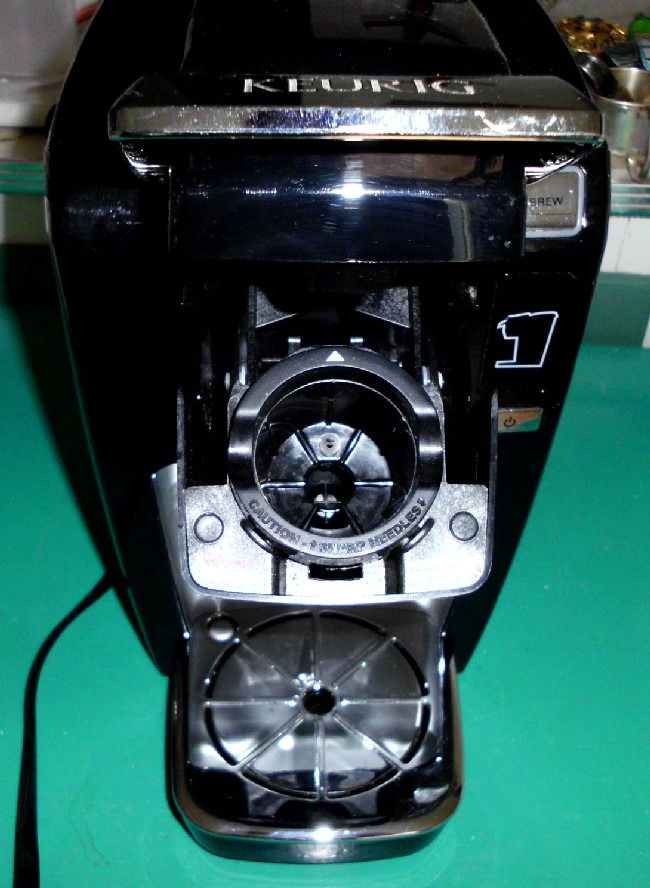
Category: coffee maker